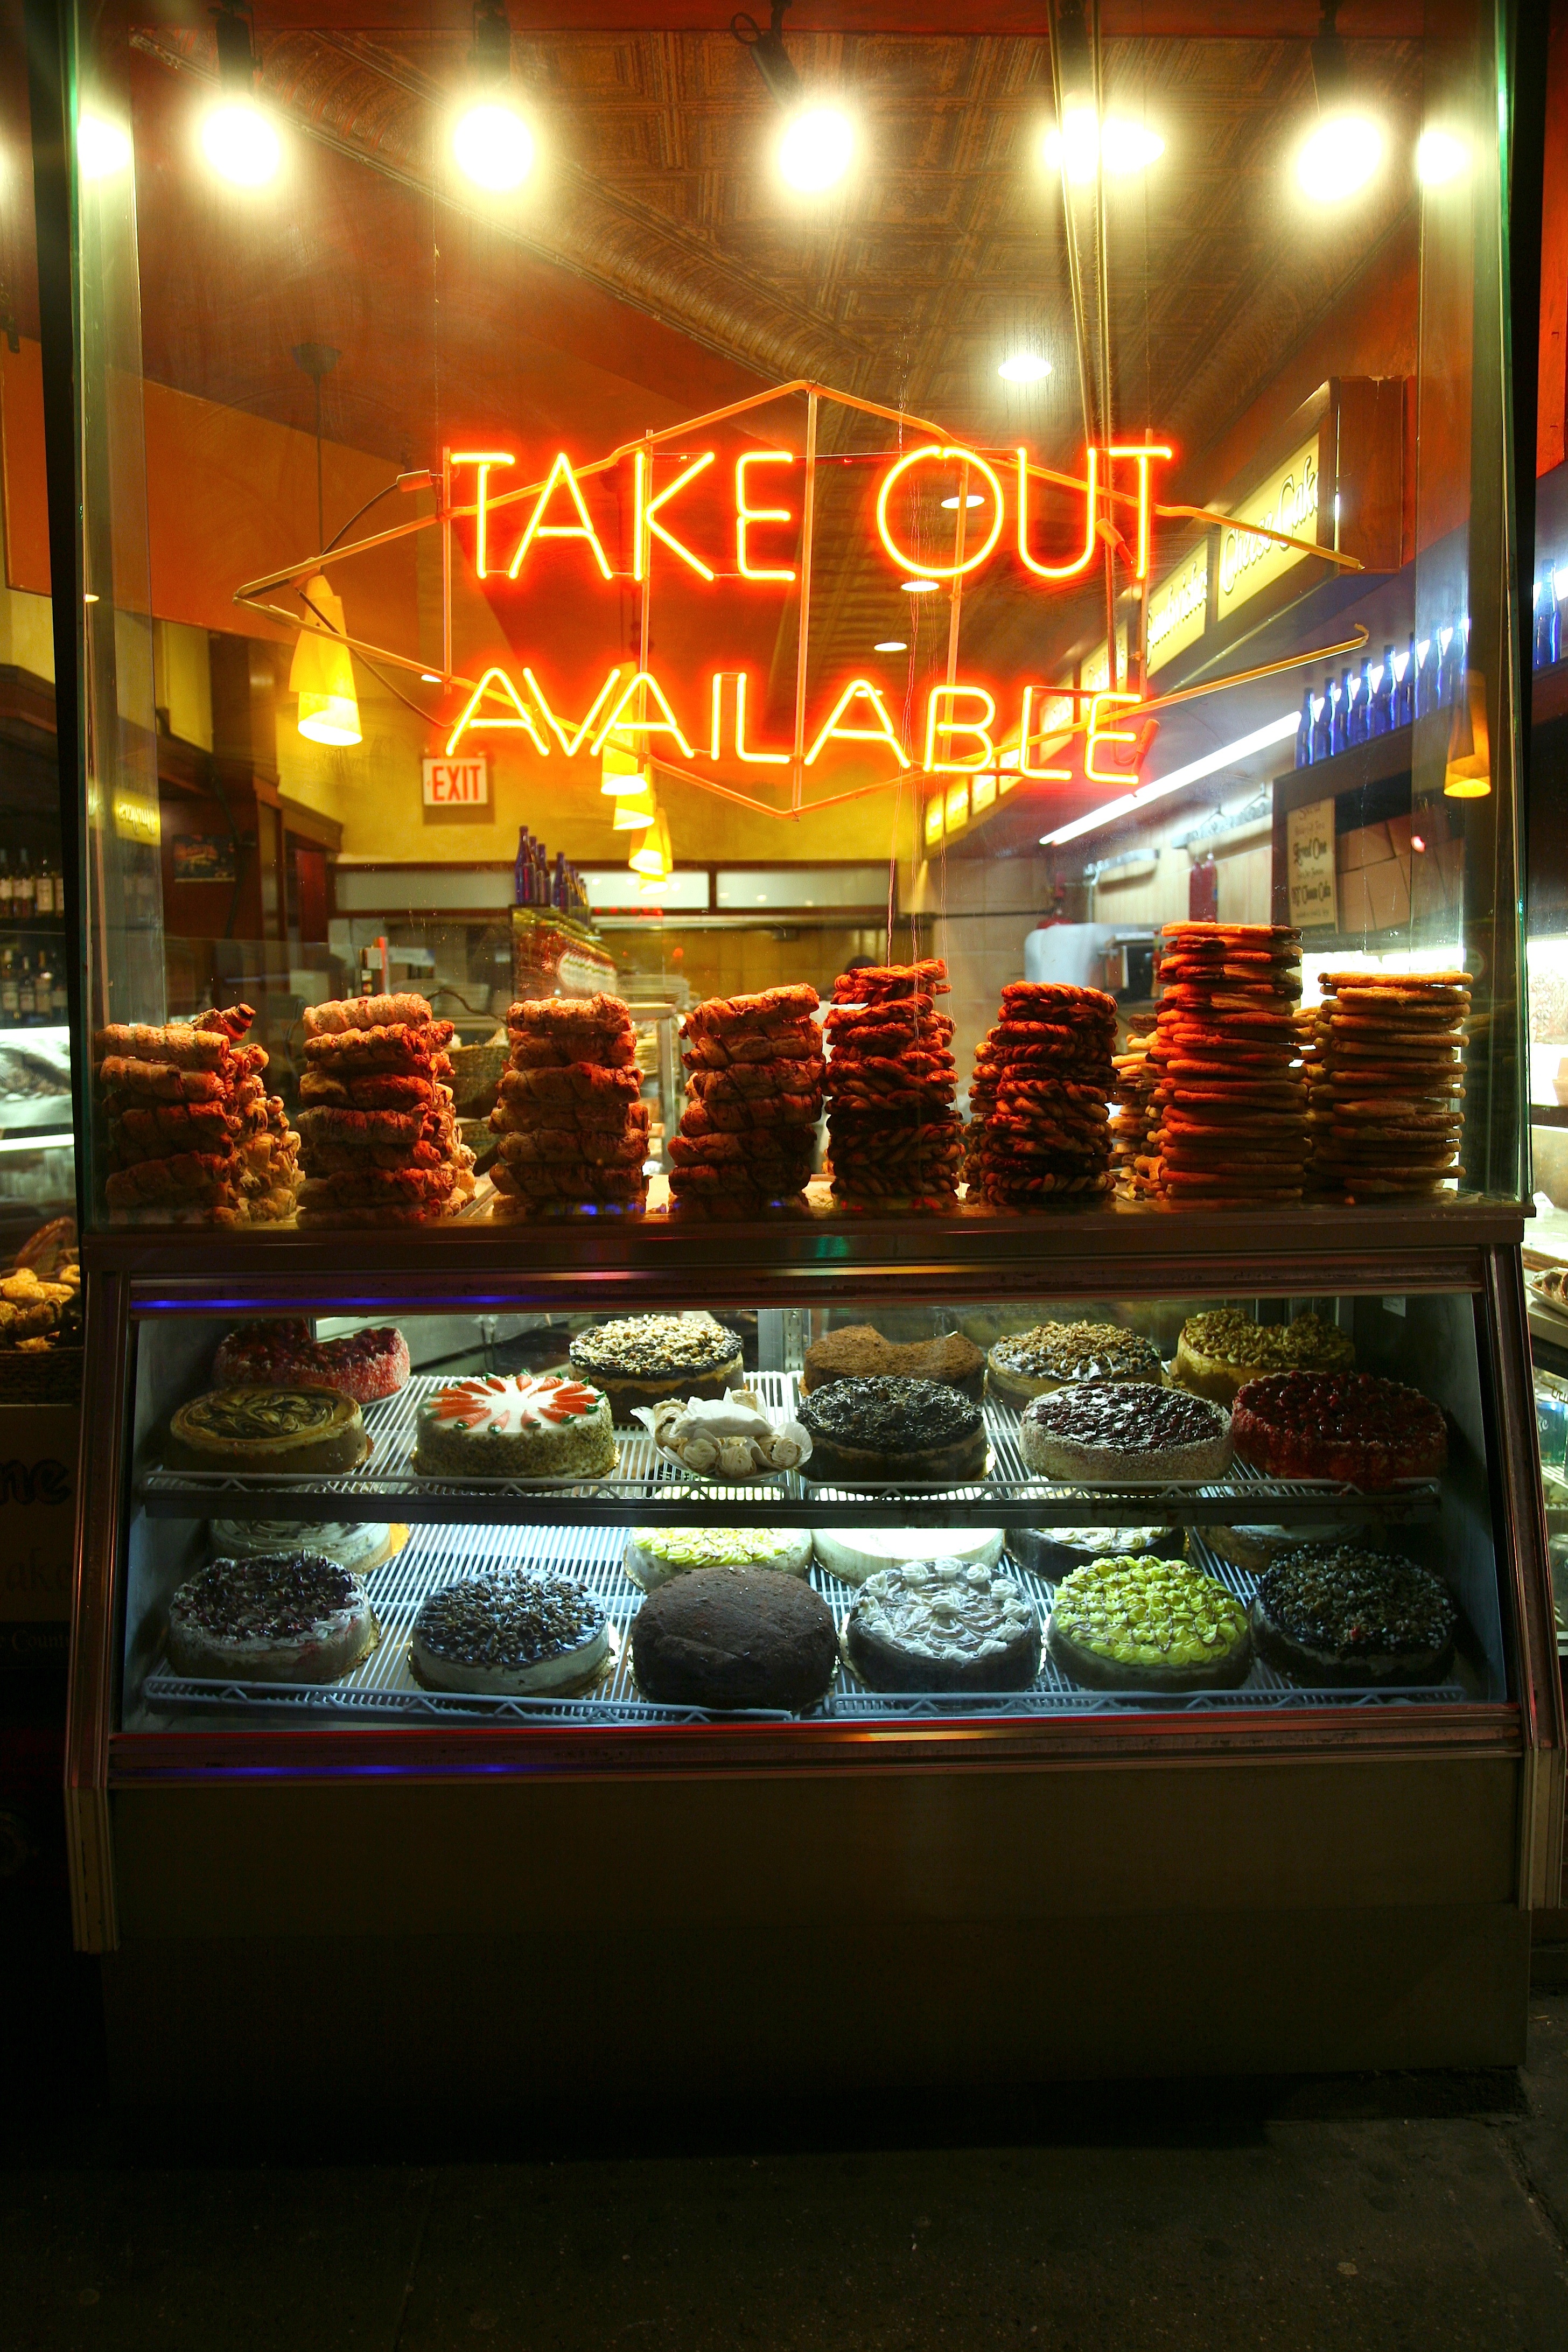
restaurant, food